Pierre-Joseph de Beauchamp

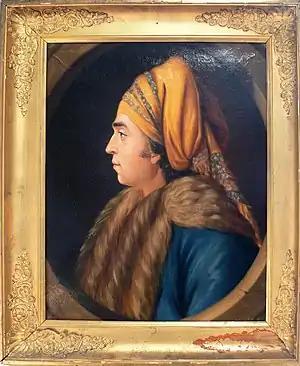
de Beauchamp by François-Marie Rosset, 1781.

Pierre Joseph de Beauchamp (28 June 1752, Vesoul 18 November 1801, Nice) was a French diplomat, clergyman and astronomer.